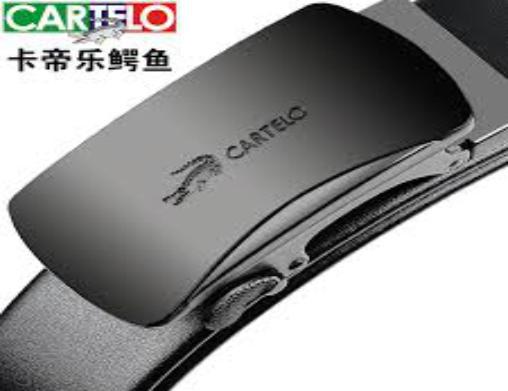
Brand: cartelo
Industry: Clothes